Ian Thwaites

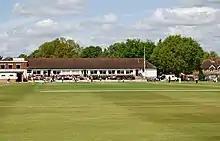
Horsham Cricket Club

Ian Thwaites was born in 1943 in Brighton, the youngest child of four to Guy Thwaites, a local general practitioner (GP). He was educated at Eastbourne College and Gonville and Caius College, Cambridge, where he studied Natural Sciences. He played cricket for Sussex Second XI and Cambridge University, and in 1964 won a Blue. Following training in medicine at Cambridge and St Thomas’ Hospital, he became a doctor and worked in Africa before moving to Horsham, where he worked for over 40 years, first as a GP, and then as a private sports physician. The cricketer Christopher Martin-Jenkins, in his autobiography "CMJ – A Cricketing Life", describes being treated by him. Thwaites was a member of Horsham Cricket Club, where he played cricket for many years, and he was a co-founder of Keep Southwater Green.